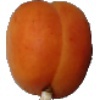
Label: apricot